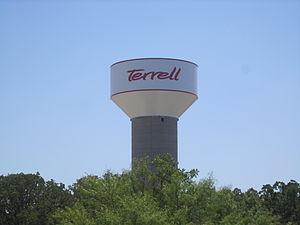
La ville de Terrell est située dans le comté de Kaufman, dans l’État du Texas, aux États-Unis. Sa population s’élevait à 15 816 habitants lors du recensement de 2010, estimée à 17 842 habitants en 2017.